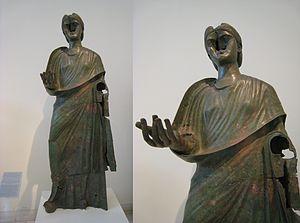
Statue de Julia Aquilia Severa (Athènes).
Julia Aquilia Severa était une vestale. Au grand scandale de bien des Romains, l'empereur Héliogabale l'épousa en 220 après avoir répudié sa première femme, l'impératrice Julia Paula.
Héliogabale ou Élagabal est empereur romain de 218 à 222 sous le nom de Marcus Aurelius Antoninus.